Temple Israel (Leadville, Colorado)

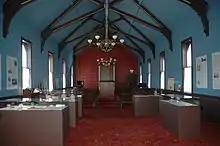
Temple Israel, restored interior

Temple Israel is a former synagogue, now Jewish history museum, located at 201 West 4th Street in Leadville, Colorado, in the United States. The former synagogue was erected during the summer of 1884 in less than two months. The Temple Israel building is a rare example of a frontier synagogue.